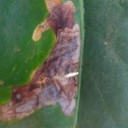
Label: Miner